Disney Store

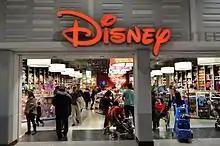
A former Disney Outlet in Vaughan Mills

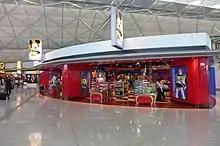
The Magic of Hong Kong Disneyland in Hong Kong International Airport

Disney Stores are located in malls and commercial areas in the United States, Canada, the United Kingdom, Ireland, France, Spain, Italy, Portugal, Australia, Japan, and the Philippines. A small number of stores were opened in Hong Kong however, the Australian stores were closed in 2003, and the only Disney Store in Hong Kong at this time is located in the Hong Kong International Airport, which was renamed The Magic of Hong Kong Disneyland and managed by Hong Kong International Theme Parks. Disney also operated approximately 15 smaller-scale locations in airports throughout the United States, which were all shuttered in the early 2000s, with the last being the Ronald Reagan Washington National Airport location in summer 2004.